Armand Bayou Archeological District

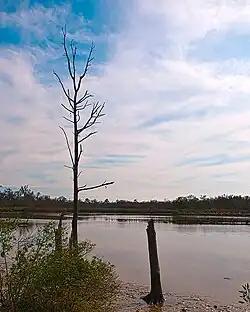

The Armand Bayou Archeological District is a historical district located near Houston, Texas listed on the National Register of Historic Places. The district is part of the Armand Bayou Watershed which is located in southeast Harris County, encompassing portions of the cities of Houston, Pasadena, Deer Park, La Porte and Taylor Lake Village.